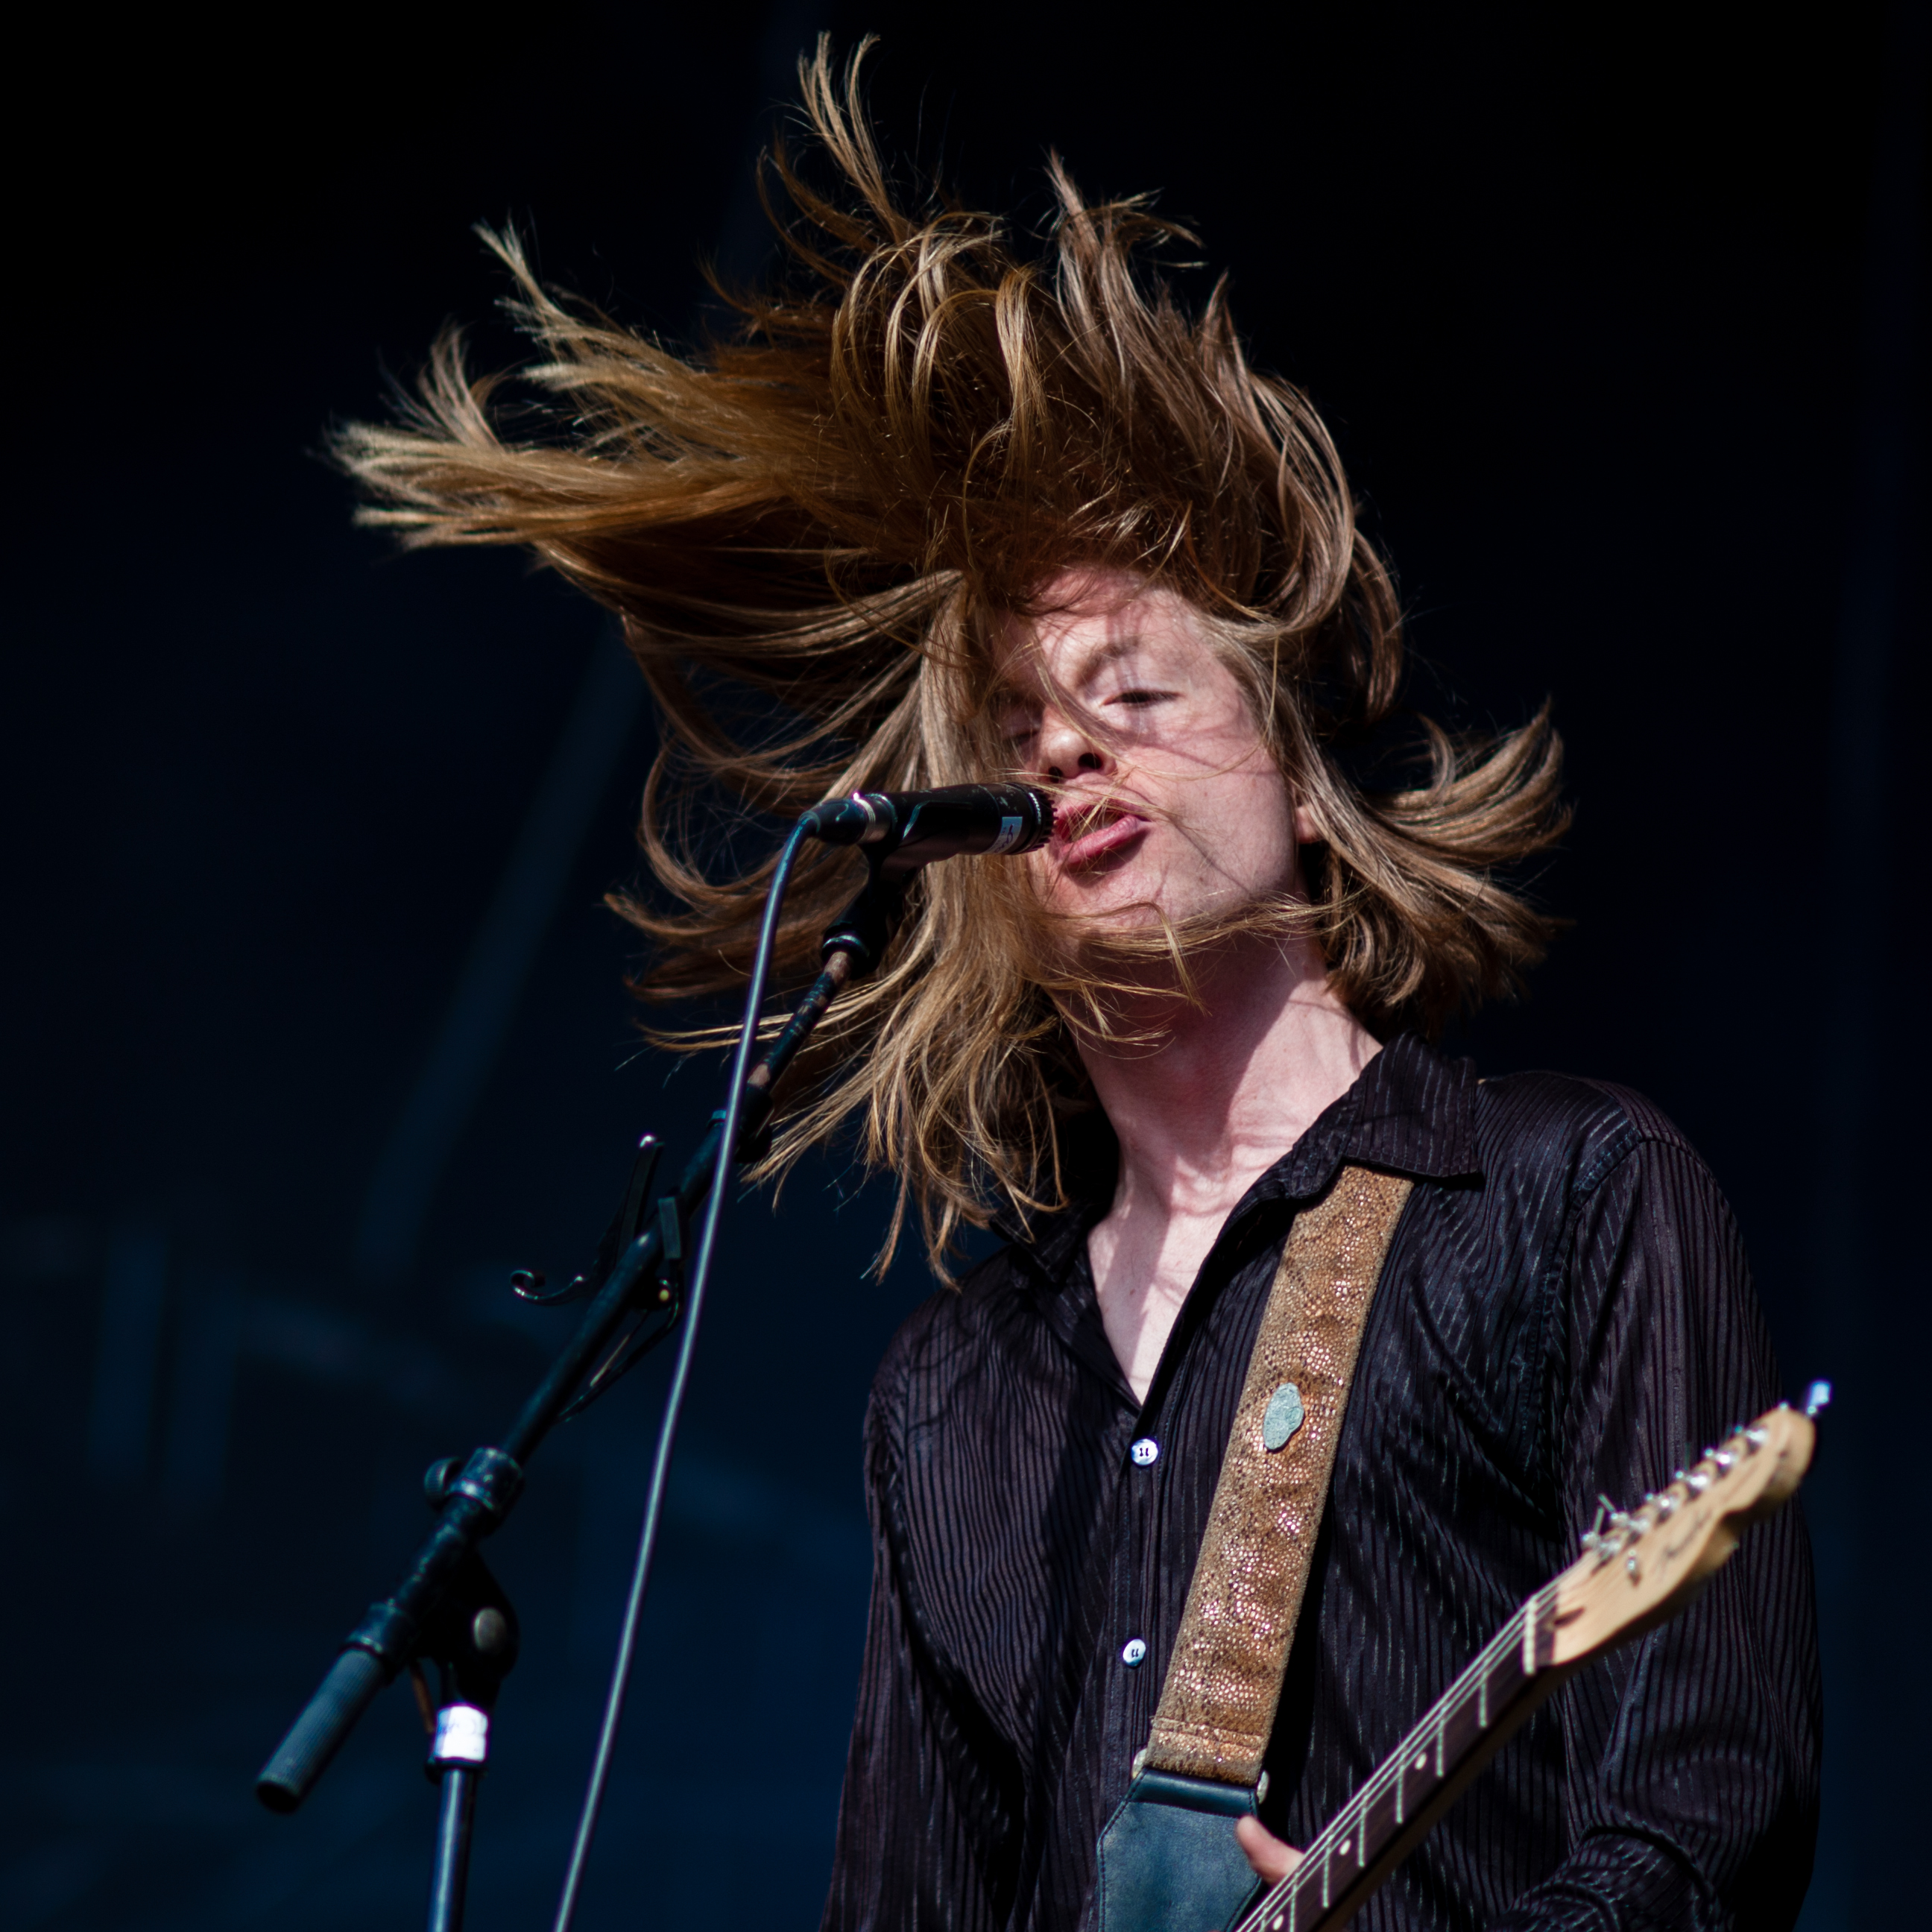
concert, singer, band, live, fashion, musician, hairstyle, performance art, blues, stage, brussels, bruxelles, fete, musique, experimental, tropic, tetbb, performance, bassist, singing, guitarist, entertainment, performing arts, singer songwriter, musical theatre